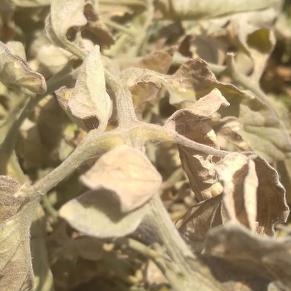
Crop: Tomato
Condition: mite-d